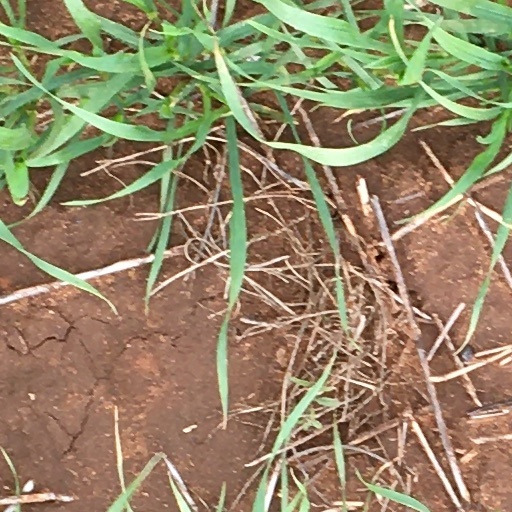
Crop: wheat